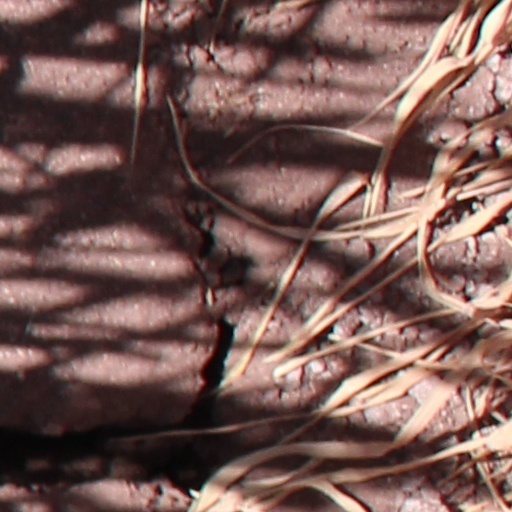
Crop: wheat